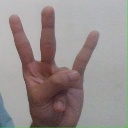
अक्षर: क्ष